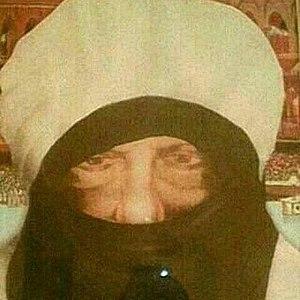
Photo de Cheikh Saad Bouh, saint soufi musulman de l'Afrique de l'ouest (khadriya)
Cheikh Saad Bouh, né en 1848 dans le Hodh en Mauritanie et mort le 12 juillet 1917 à Nimjat, est un saint, un soufi et une grande figure de l'islam en Afrique de l'Ouest. Il est le fils de cheikhna Cheikh Mohammed Fâdil, fondateur de la Fadiliyya, et de Mariama fille de Ahmed Abdi.